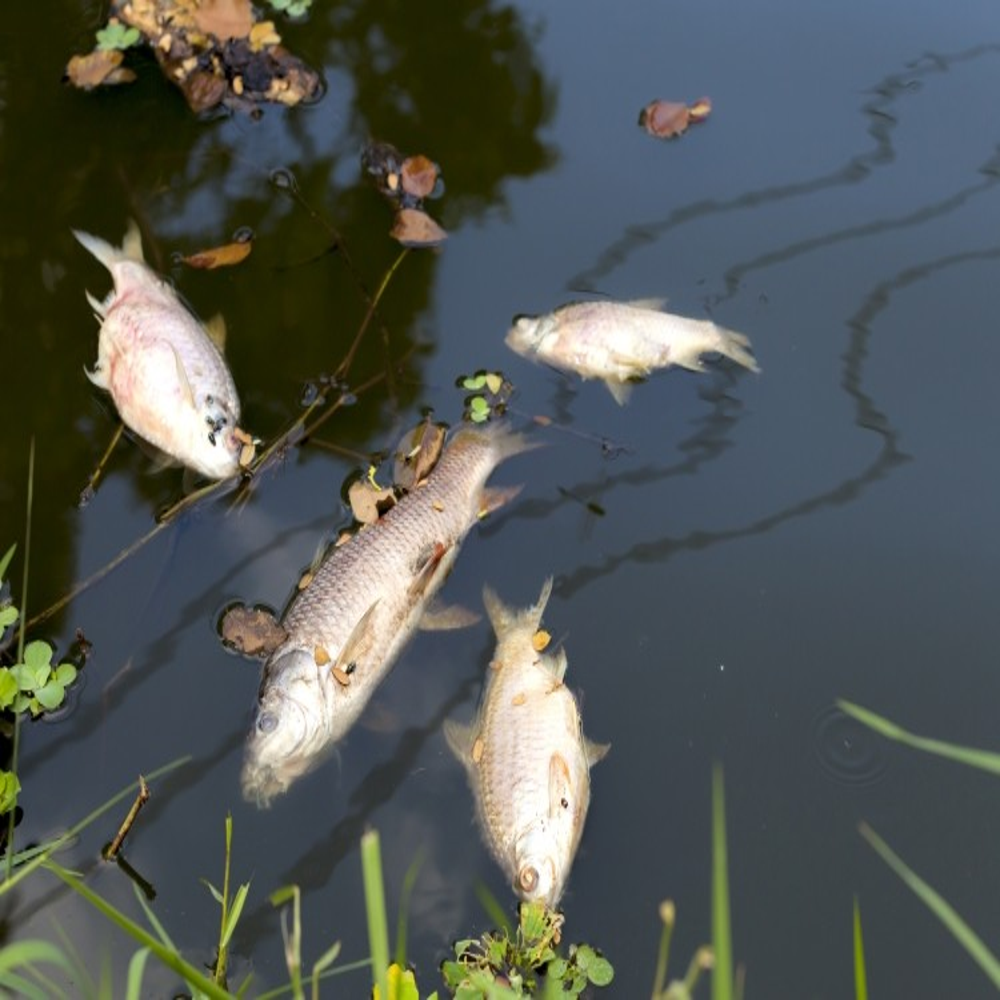
Body of water present: yes
Land polluted: no
Water polluted: yes
Pollution percentage: 60%